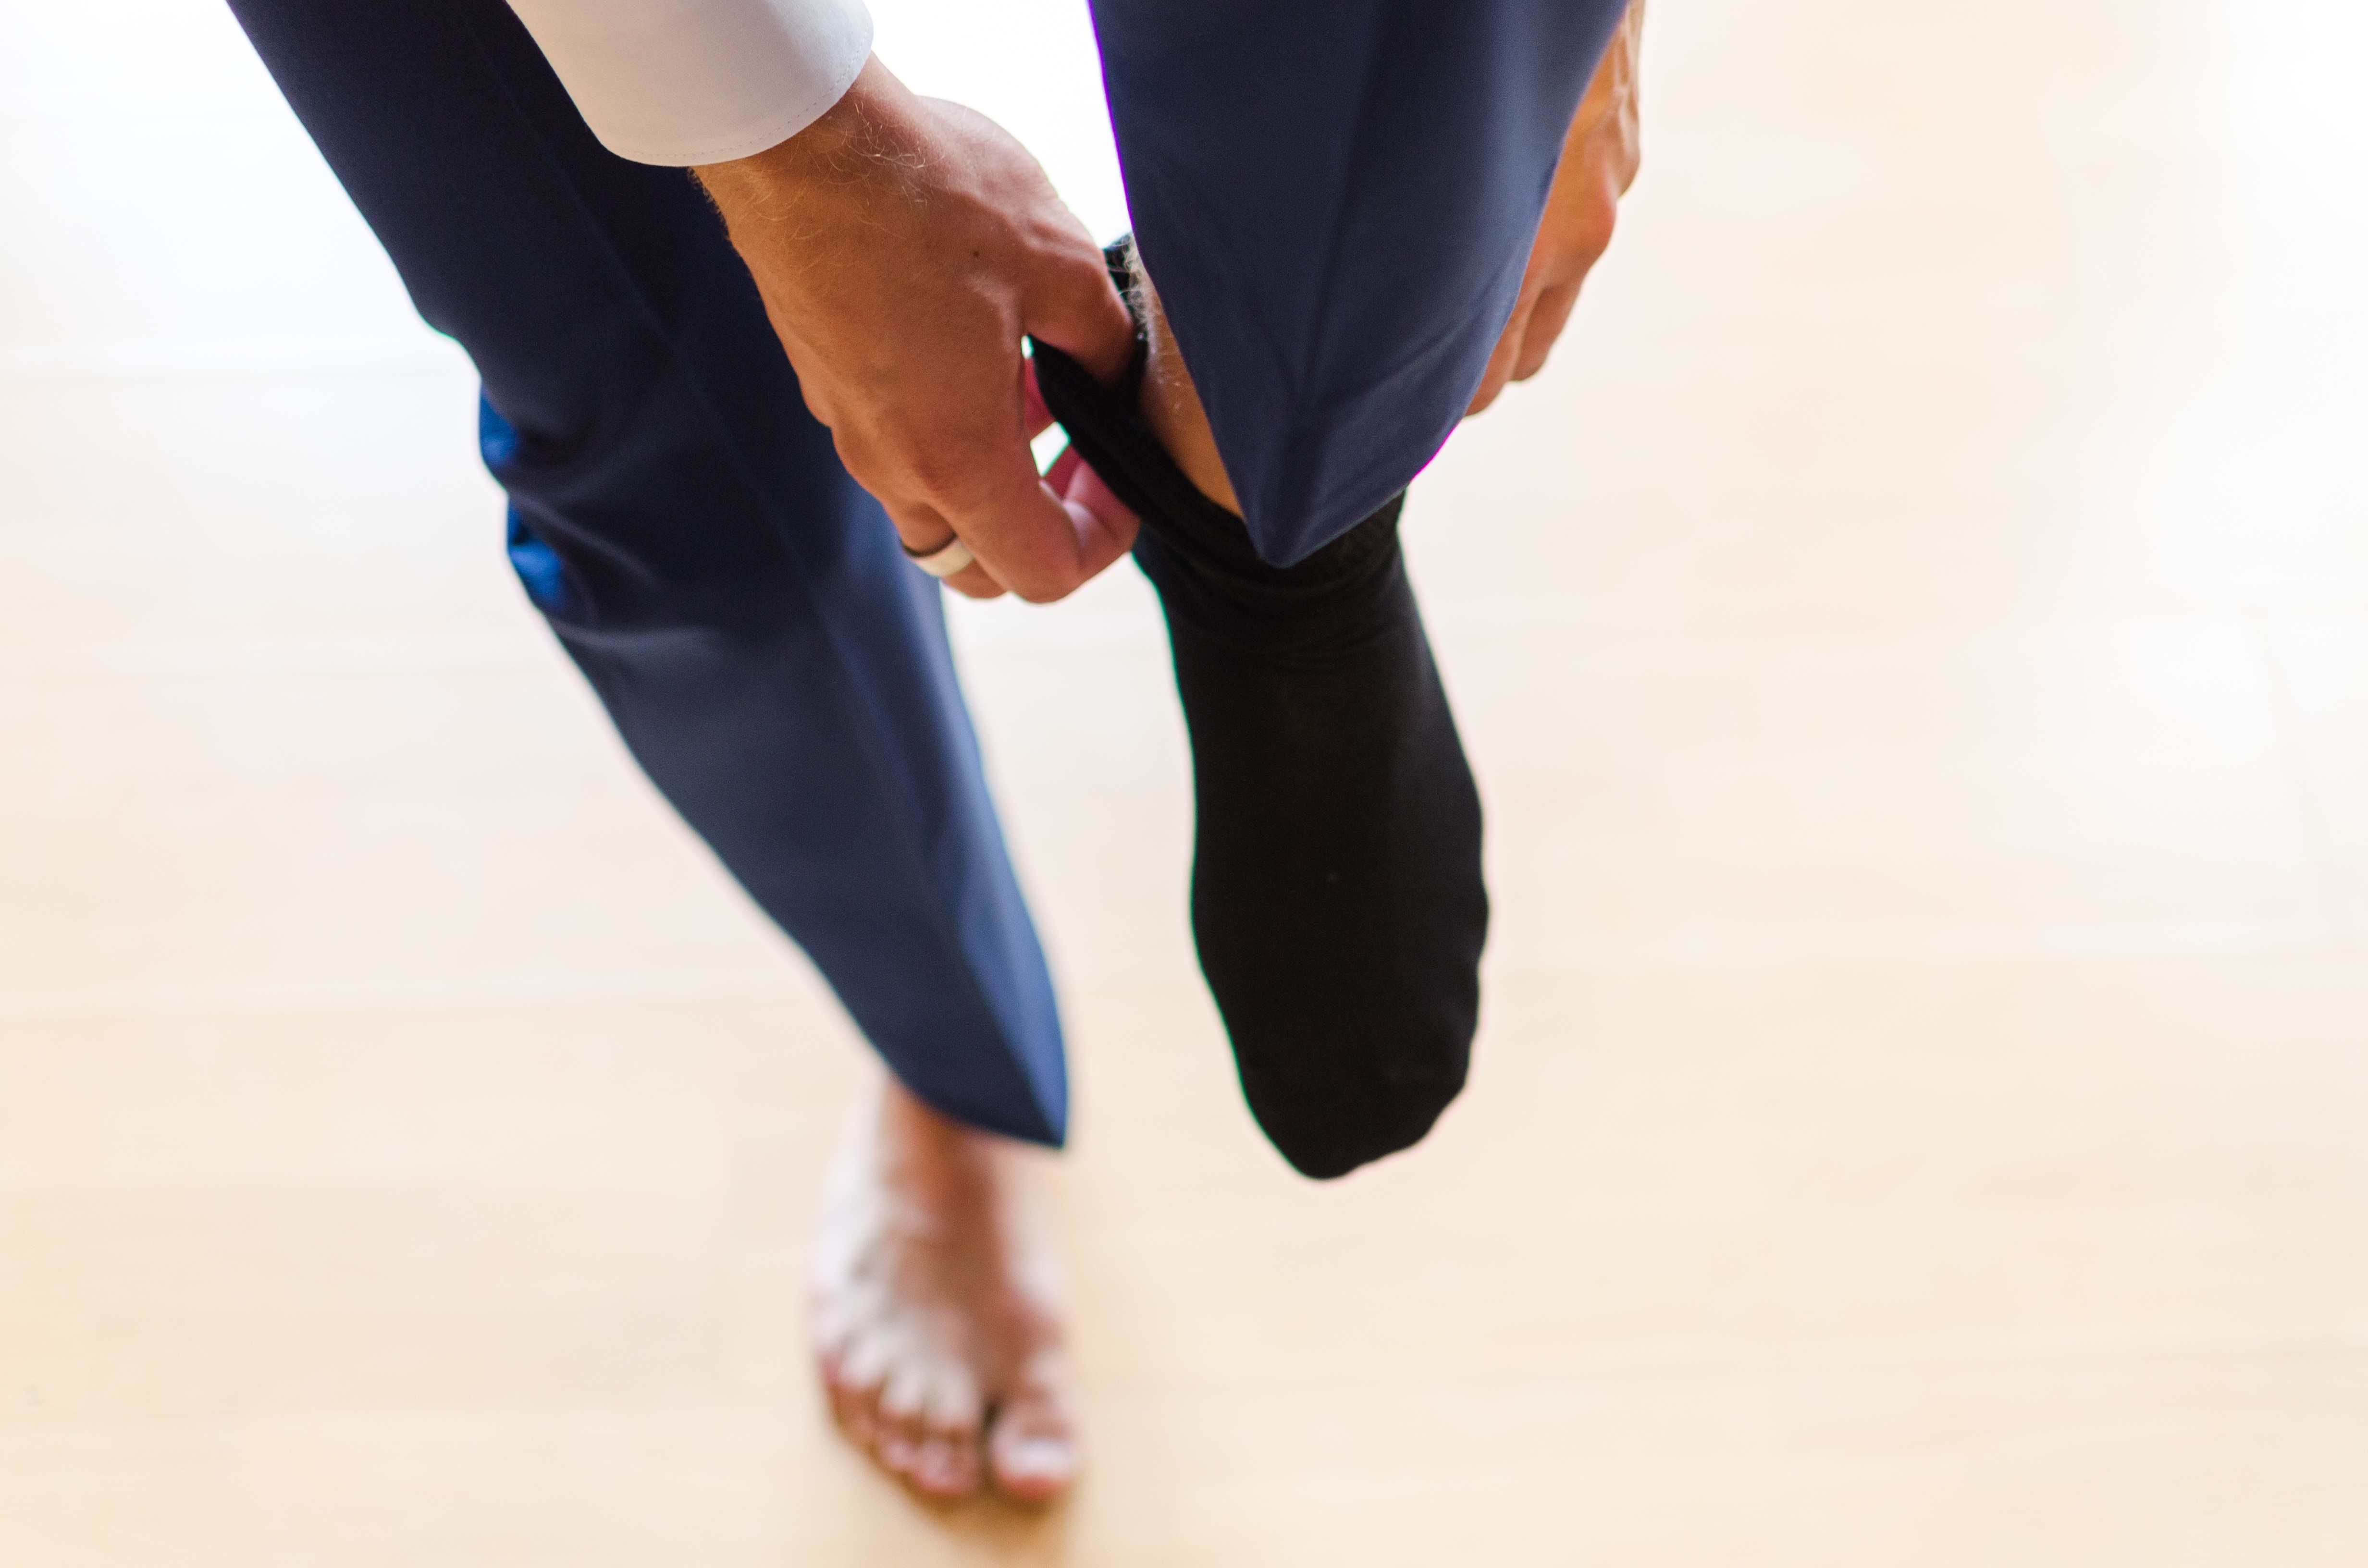
work, hand, man, suit, shoe, white, male, meeting, leg, dance, spring, foot, fashion, clothing, black, lifestyle, arm, wedding, binding, human body, formal, pants, shoes, laces, men, one, sports, thigh, footwear, skin, carpet, style, elegant, classic, adult, cosmetics, businessman, occupation, putting, sense, in the interior